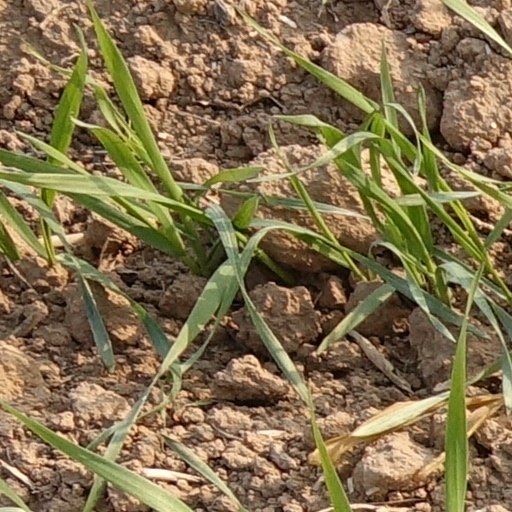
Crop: wheat